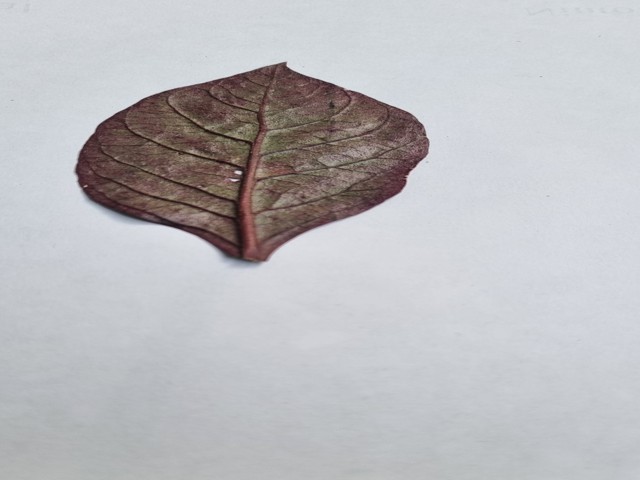
Plant: kalochitra